Great Island

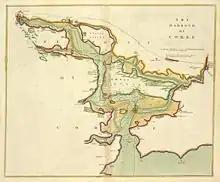
Early 18th century map of Cork Harbour showing Great Island (centre)

By the early 13th century, the island was under the control of the Anglo-Norman Hodnett family. The Hodnetts built several structures, including Belvelly Castle, to defend the island and its approaches. The island and its defenses were taken by the de Barra (Barry) family in the 14th century. The Barry family (later Earls of Barrymore) retained power in the area for several centuries, and the island became known as "Barrymore Island" or "Oileán Mór an Bharraigh", meaning "Great island of the Barrys".